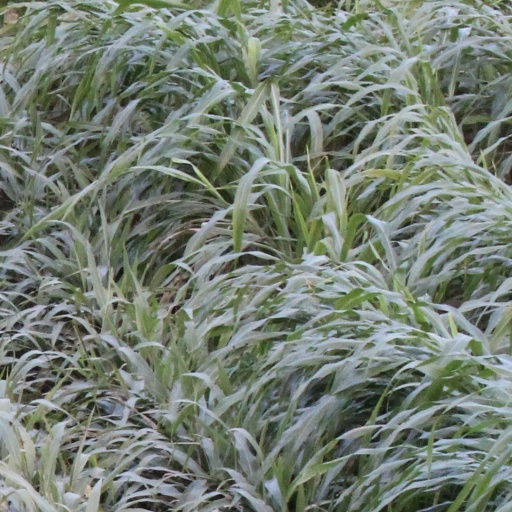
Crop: sorghum